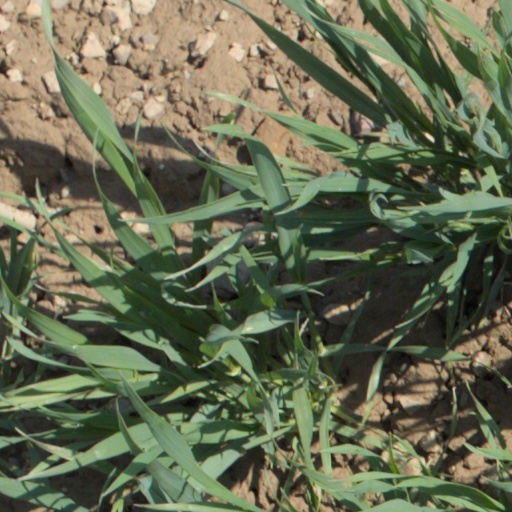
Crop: wheat